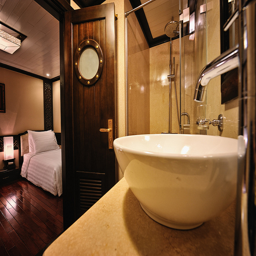
A view of a very nice bathroom sink, with a bed in the background.
A hotel bathroom with stand alone sink bowls and a walk in shower.
a bathroom with a sink, and bedroom next to it with nice wood floors
A bowl is set under a tap in a well lit bathroom.
This picture from the vanity top reveals a bed in the background.